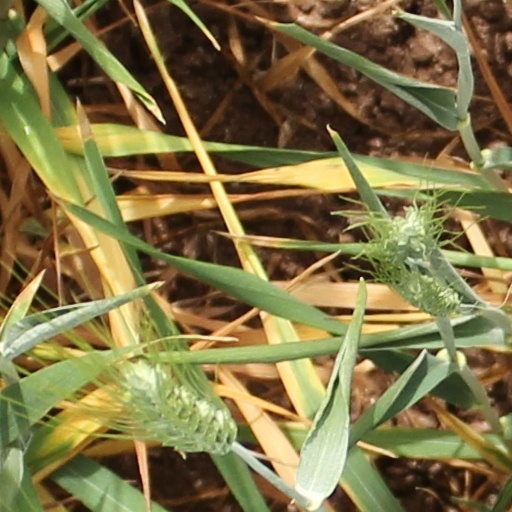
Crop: wheat